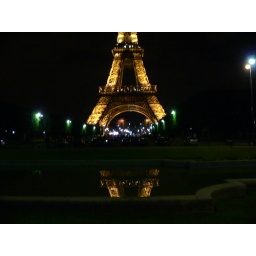
Eiffel Tower and its reflection at the Parc du /Champ-de-Mars, the long rectangular park in front of the monument